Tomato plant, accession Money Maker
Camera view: bottom (45 deg); turntable rotation: 210 degrees
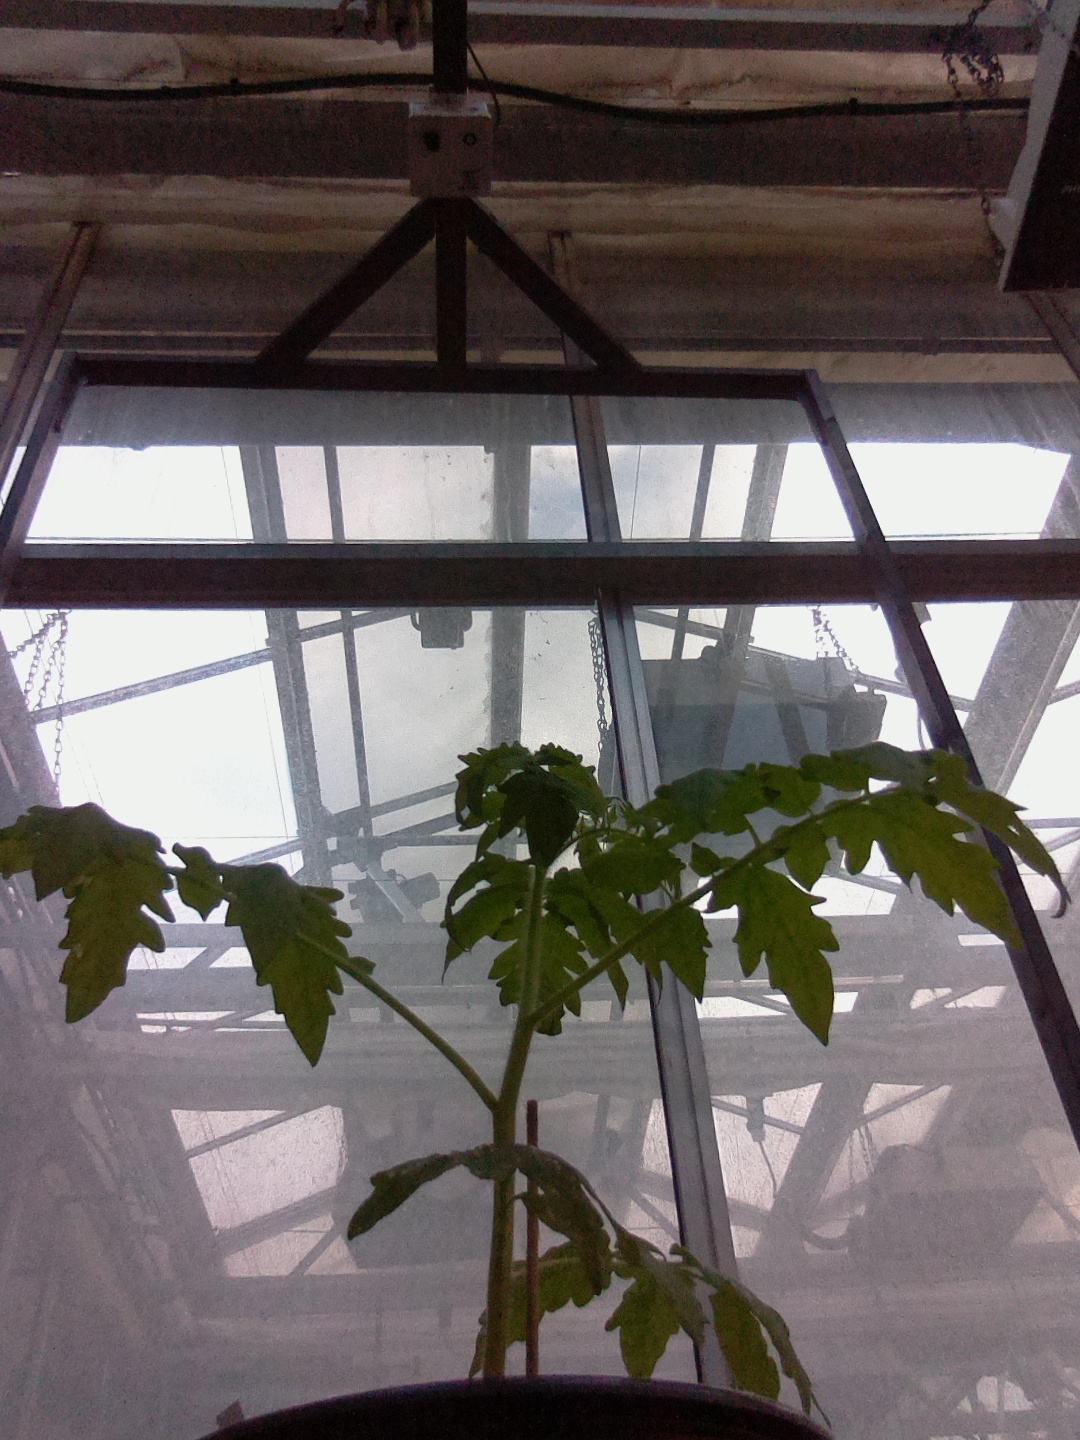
BBCH growth stage 13: 6 of true leaves visible